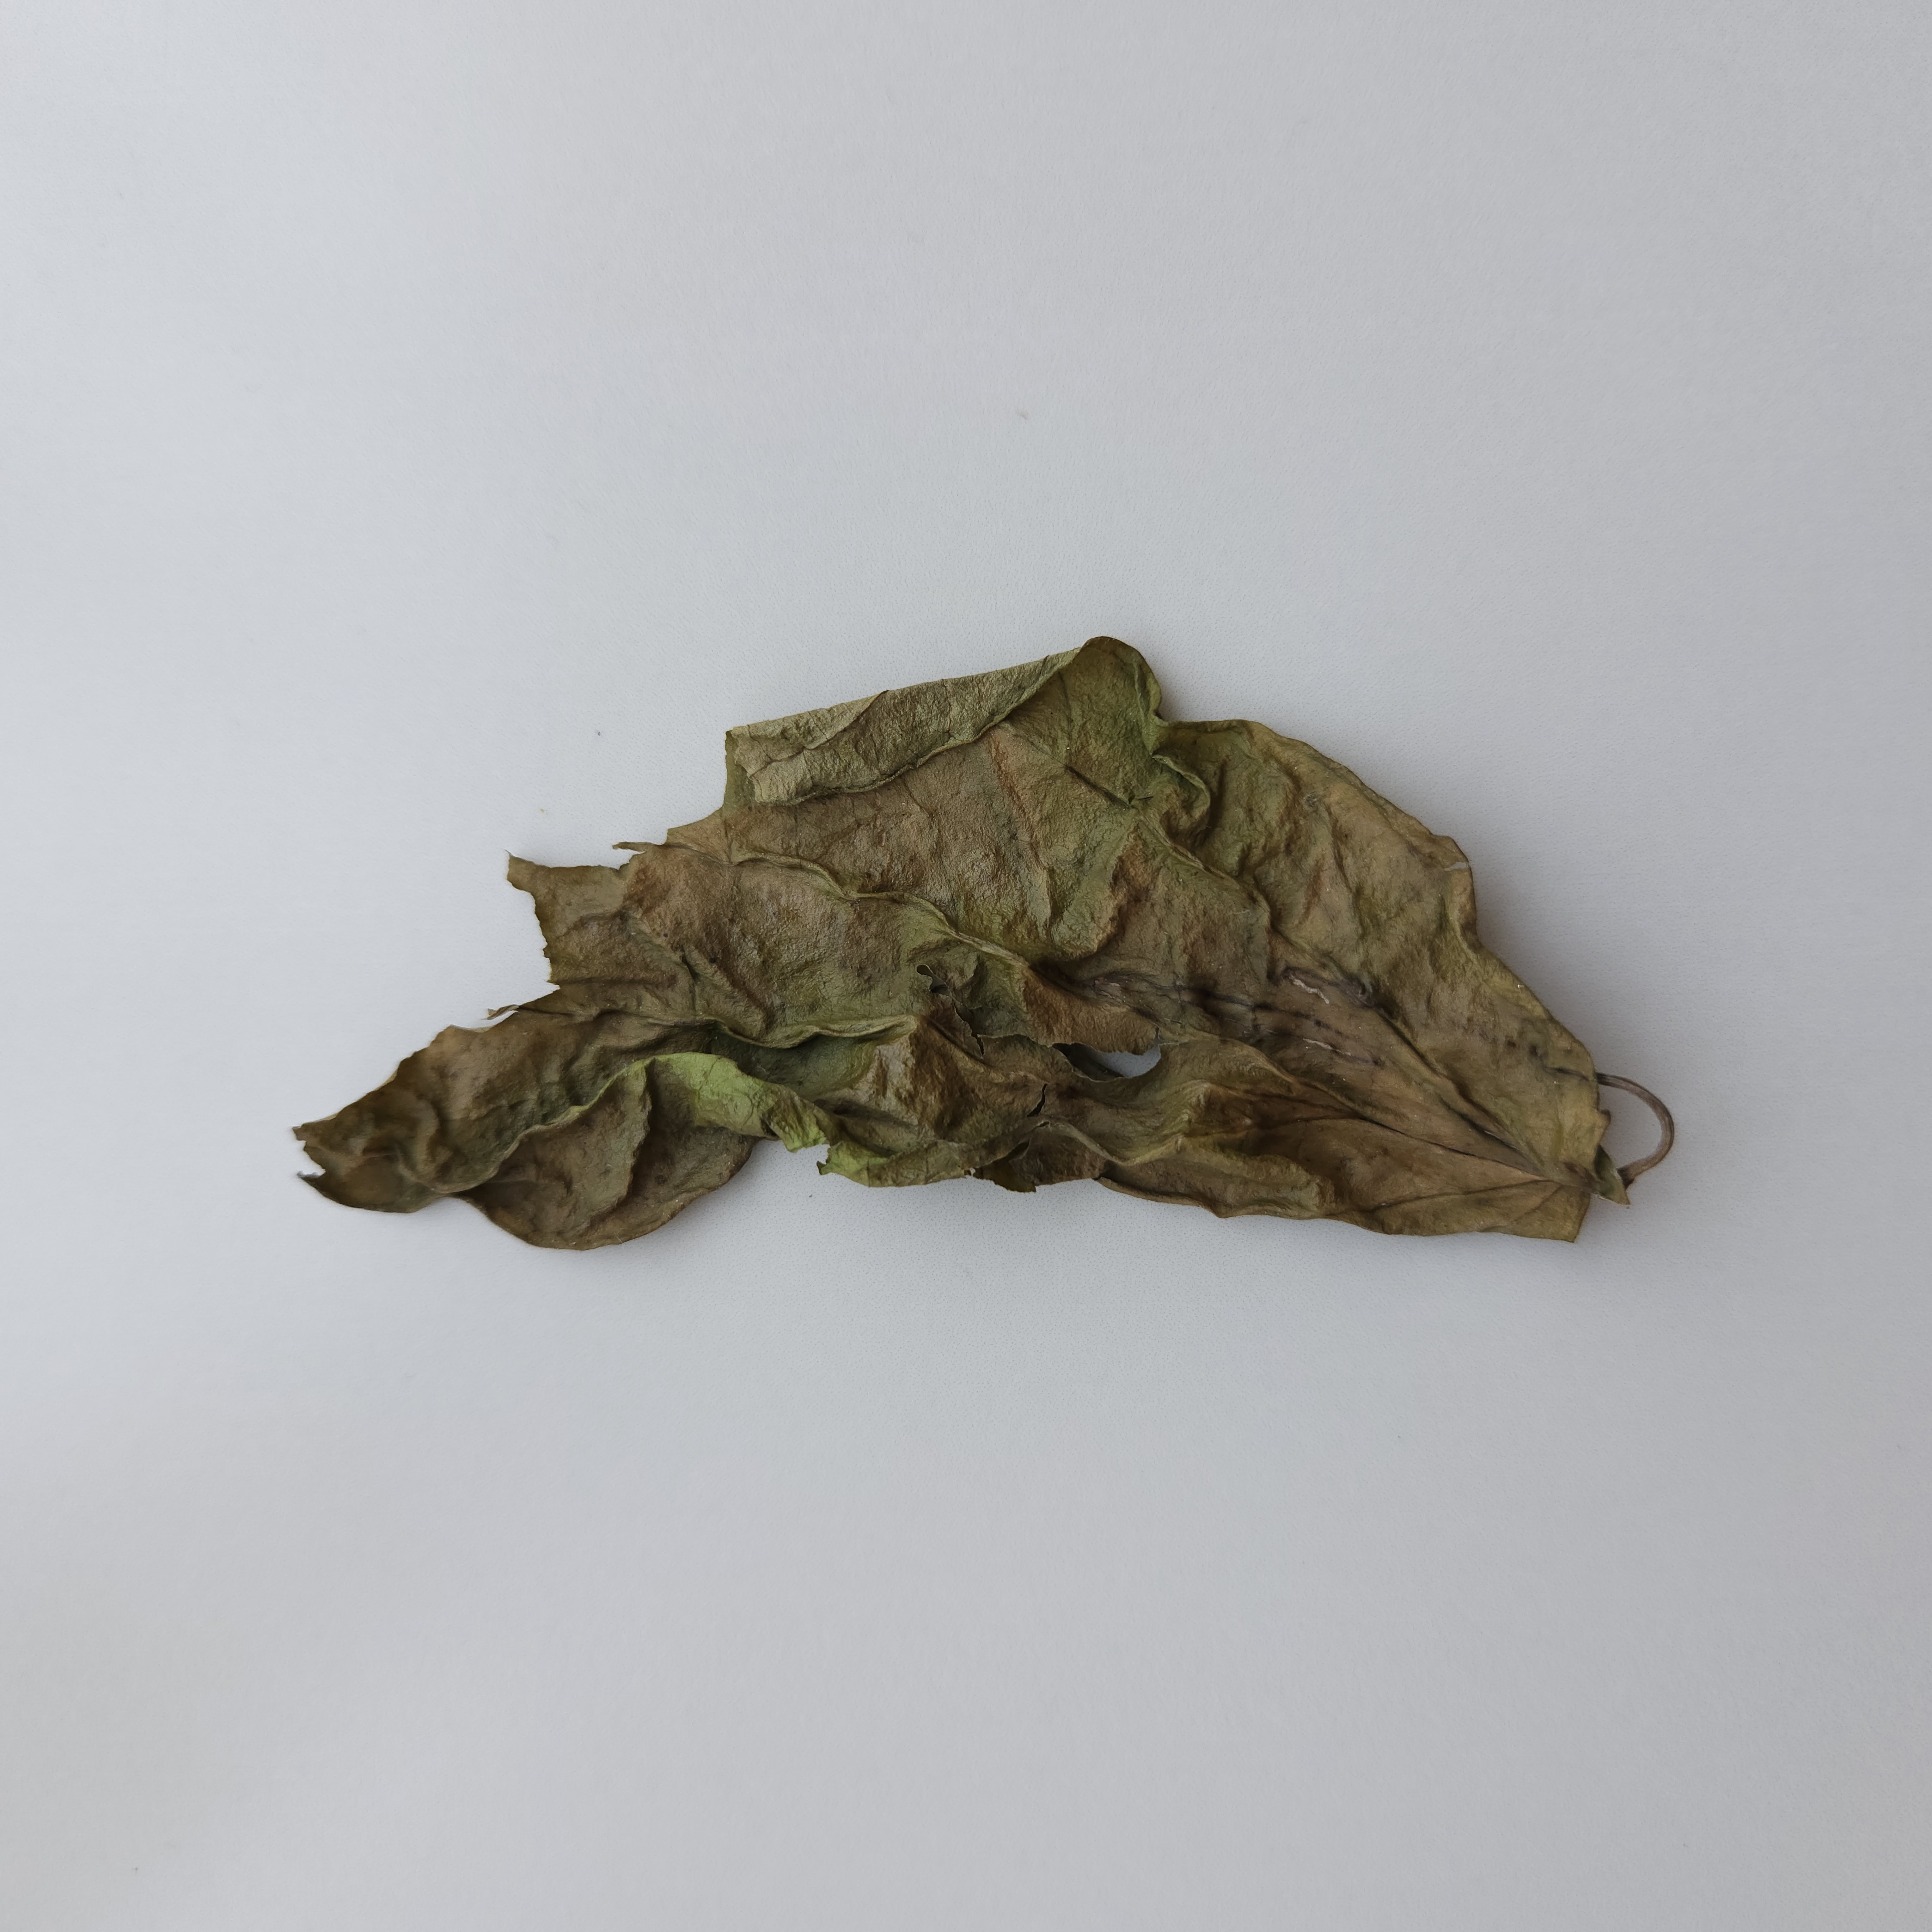
Label: Dried